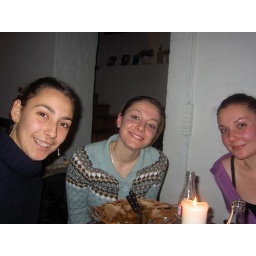
EVX meeting - girls in next table